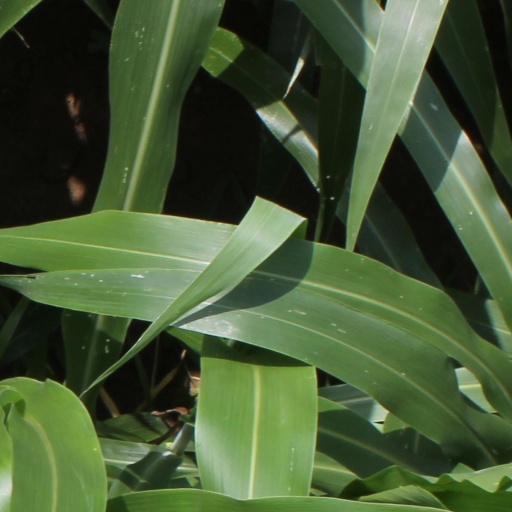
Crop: sorghum